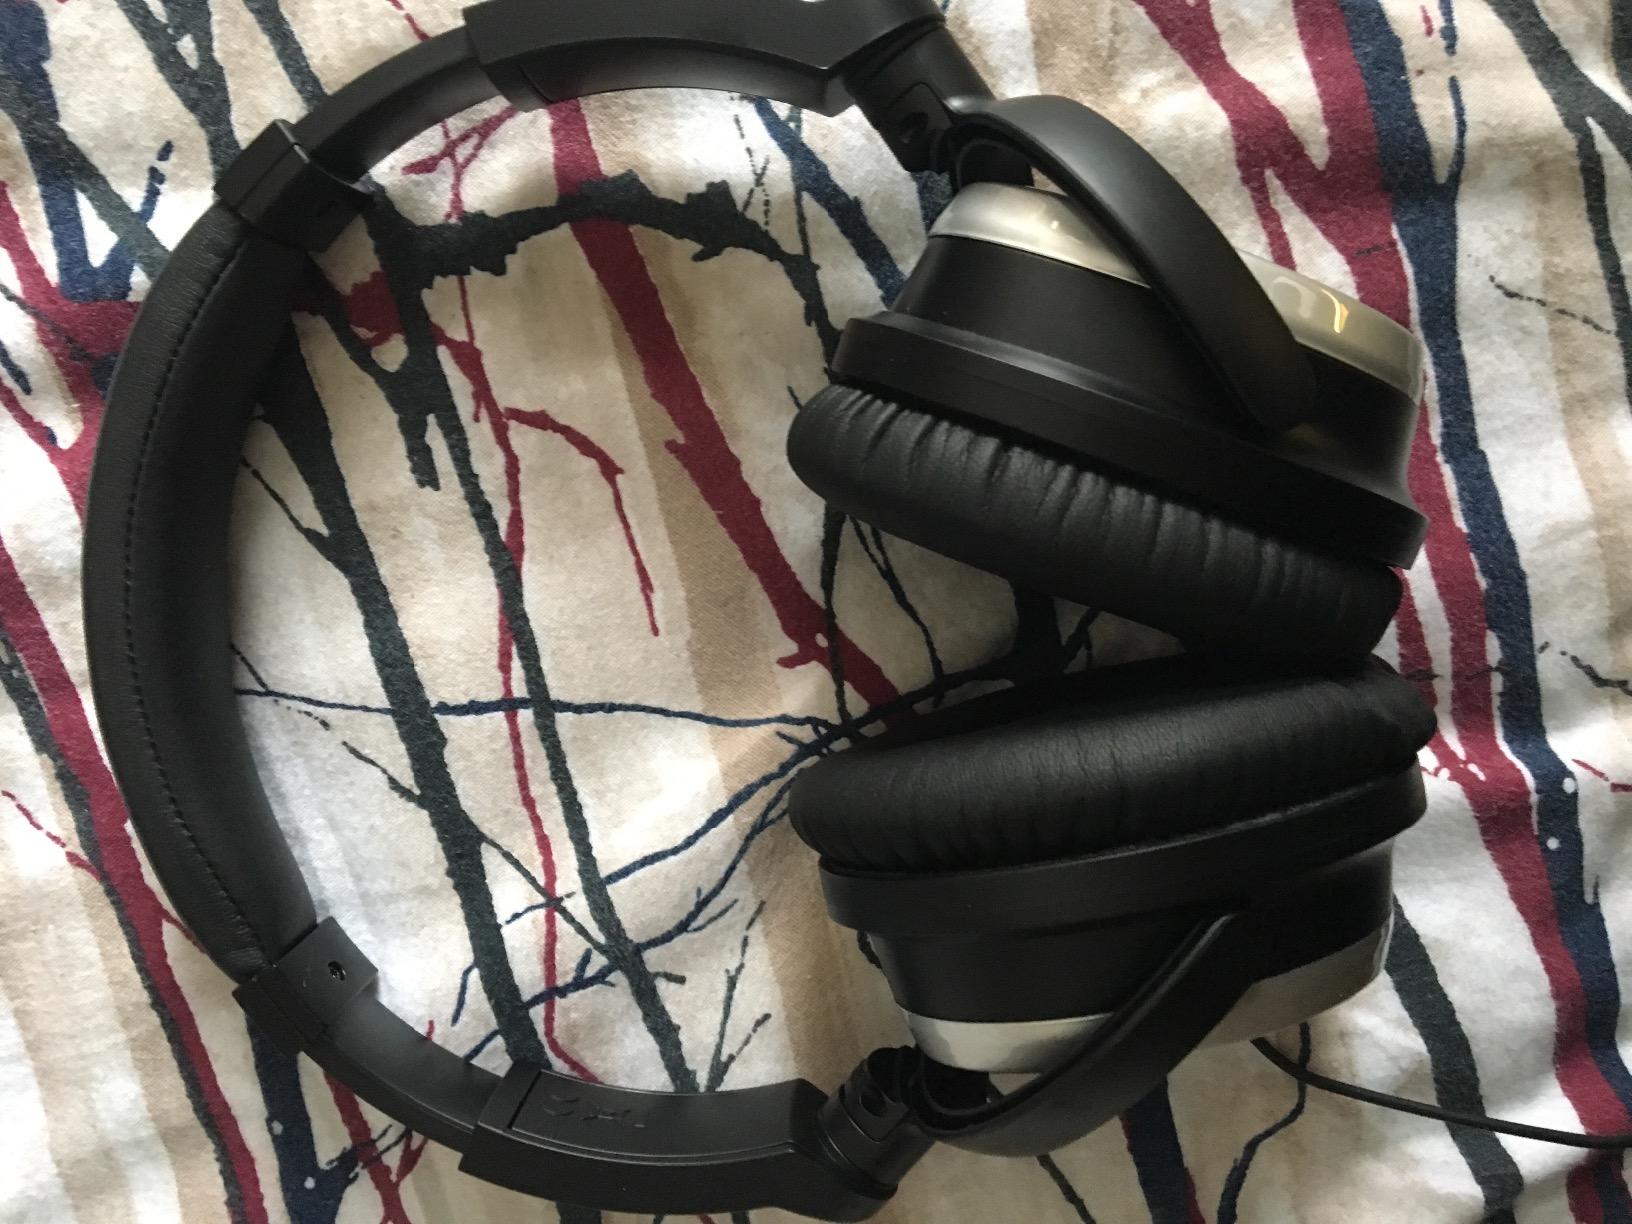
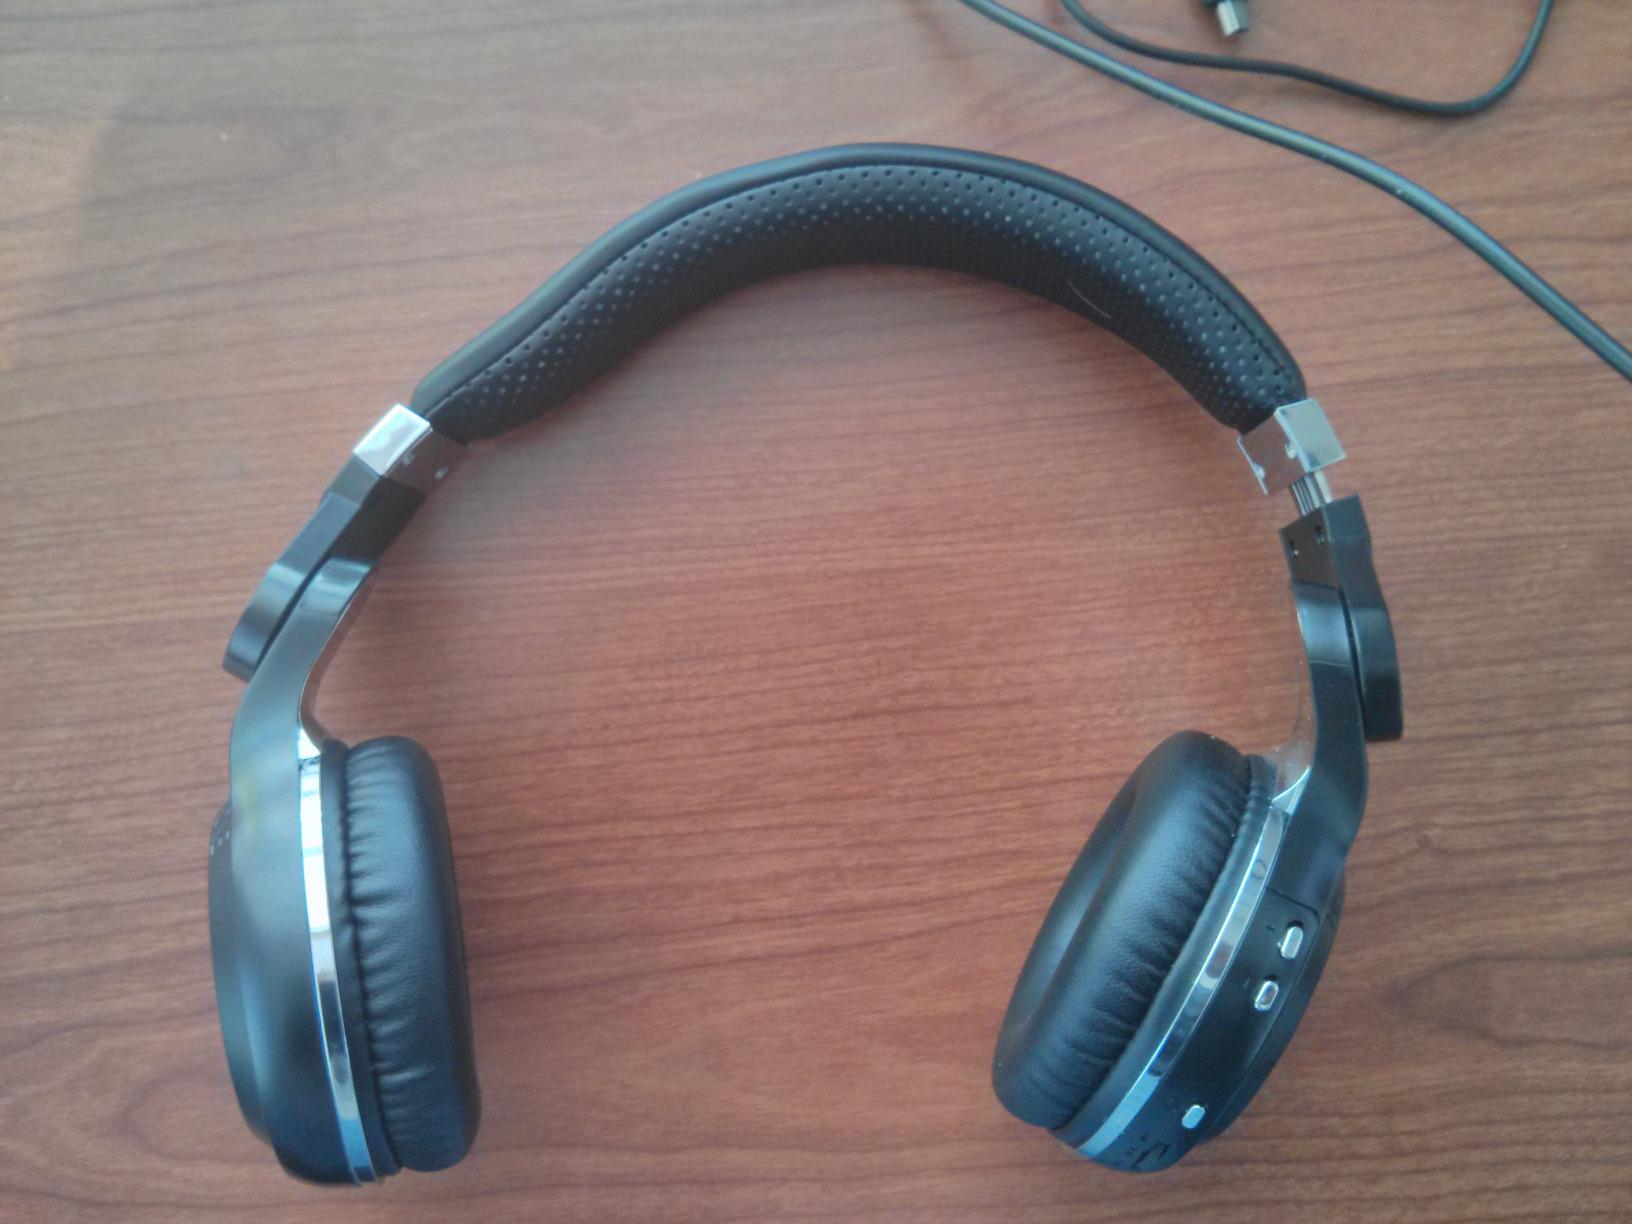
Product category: headphones
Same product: no